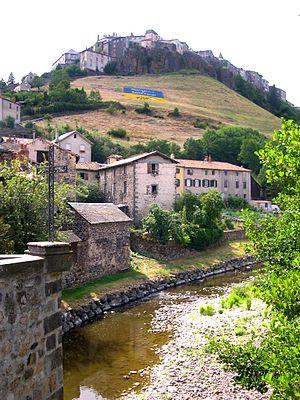
Vue de la ville de Saint Flour (Cantal, France).
L'Ander est une rivière française du Massif central qui coule dans le département du Cantal. Il est parfois appelé le Lander. C'est un affluent de la Truyère en rive droite, donc un sous-affluent de la Garonne, par le Lot.